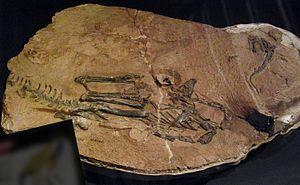
Limusaurus est un genre éteint de dinosaures théropodes, membre de l'infra-ordre des Ceratosauria. Il a été découvert en Chine, dans la formation géologique de Shishugou, datée du Jurassique supérieur, il y a environ 160 Ma.